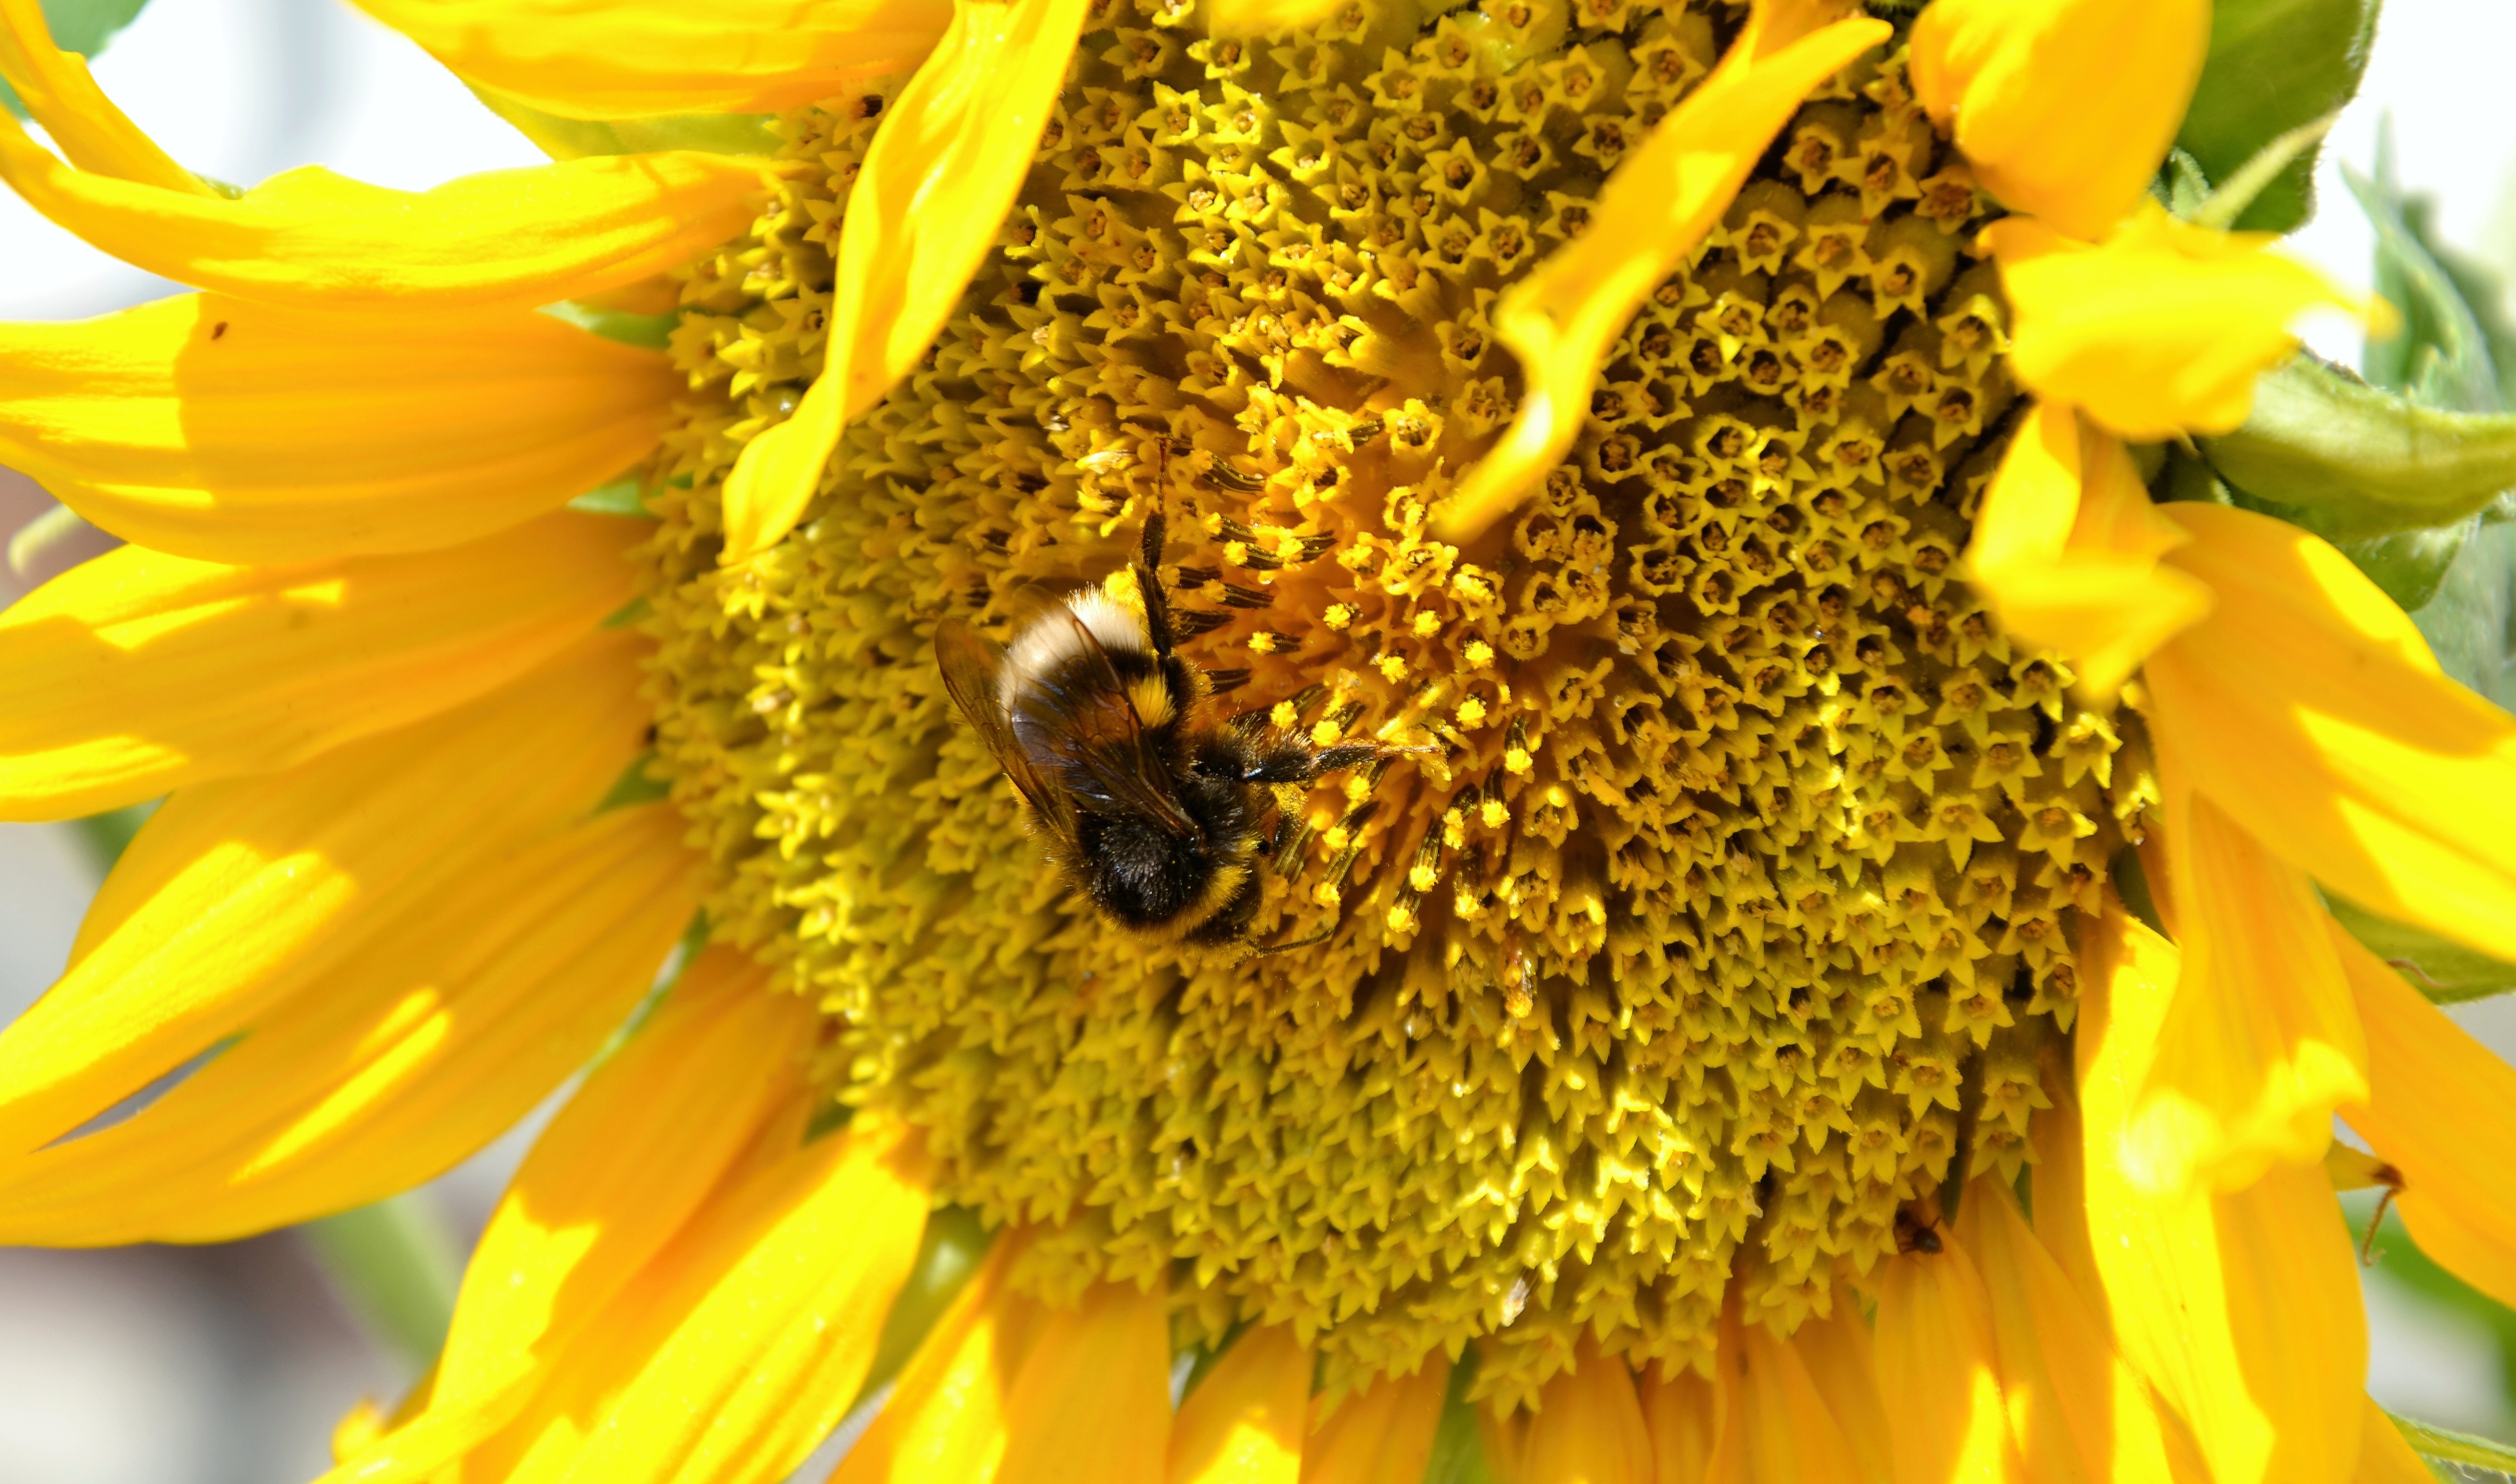
blossom, plant, sun, flower, bloom, summer, pollen, produce, insect, yellow, flora, sunflower, bee, sun flower, hummel, vegetarian food, flowering plant, honey bee, daisy family, enlarge view, plant sunflower, sunflower seed, annual plant, land plant, membrane winged insect